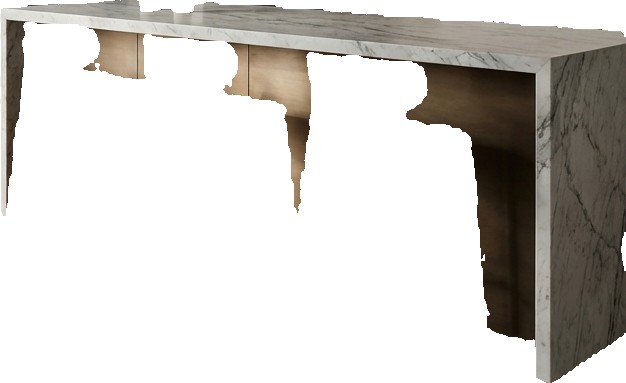
Surface category: table